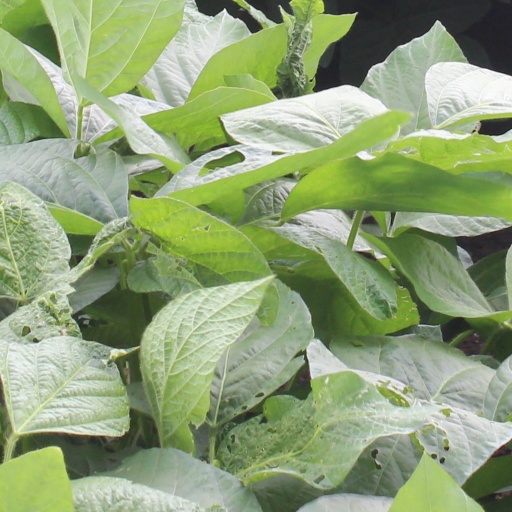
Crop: soybean